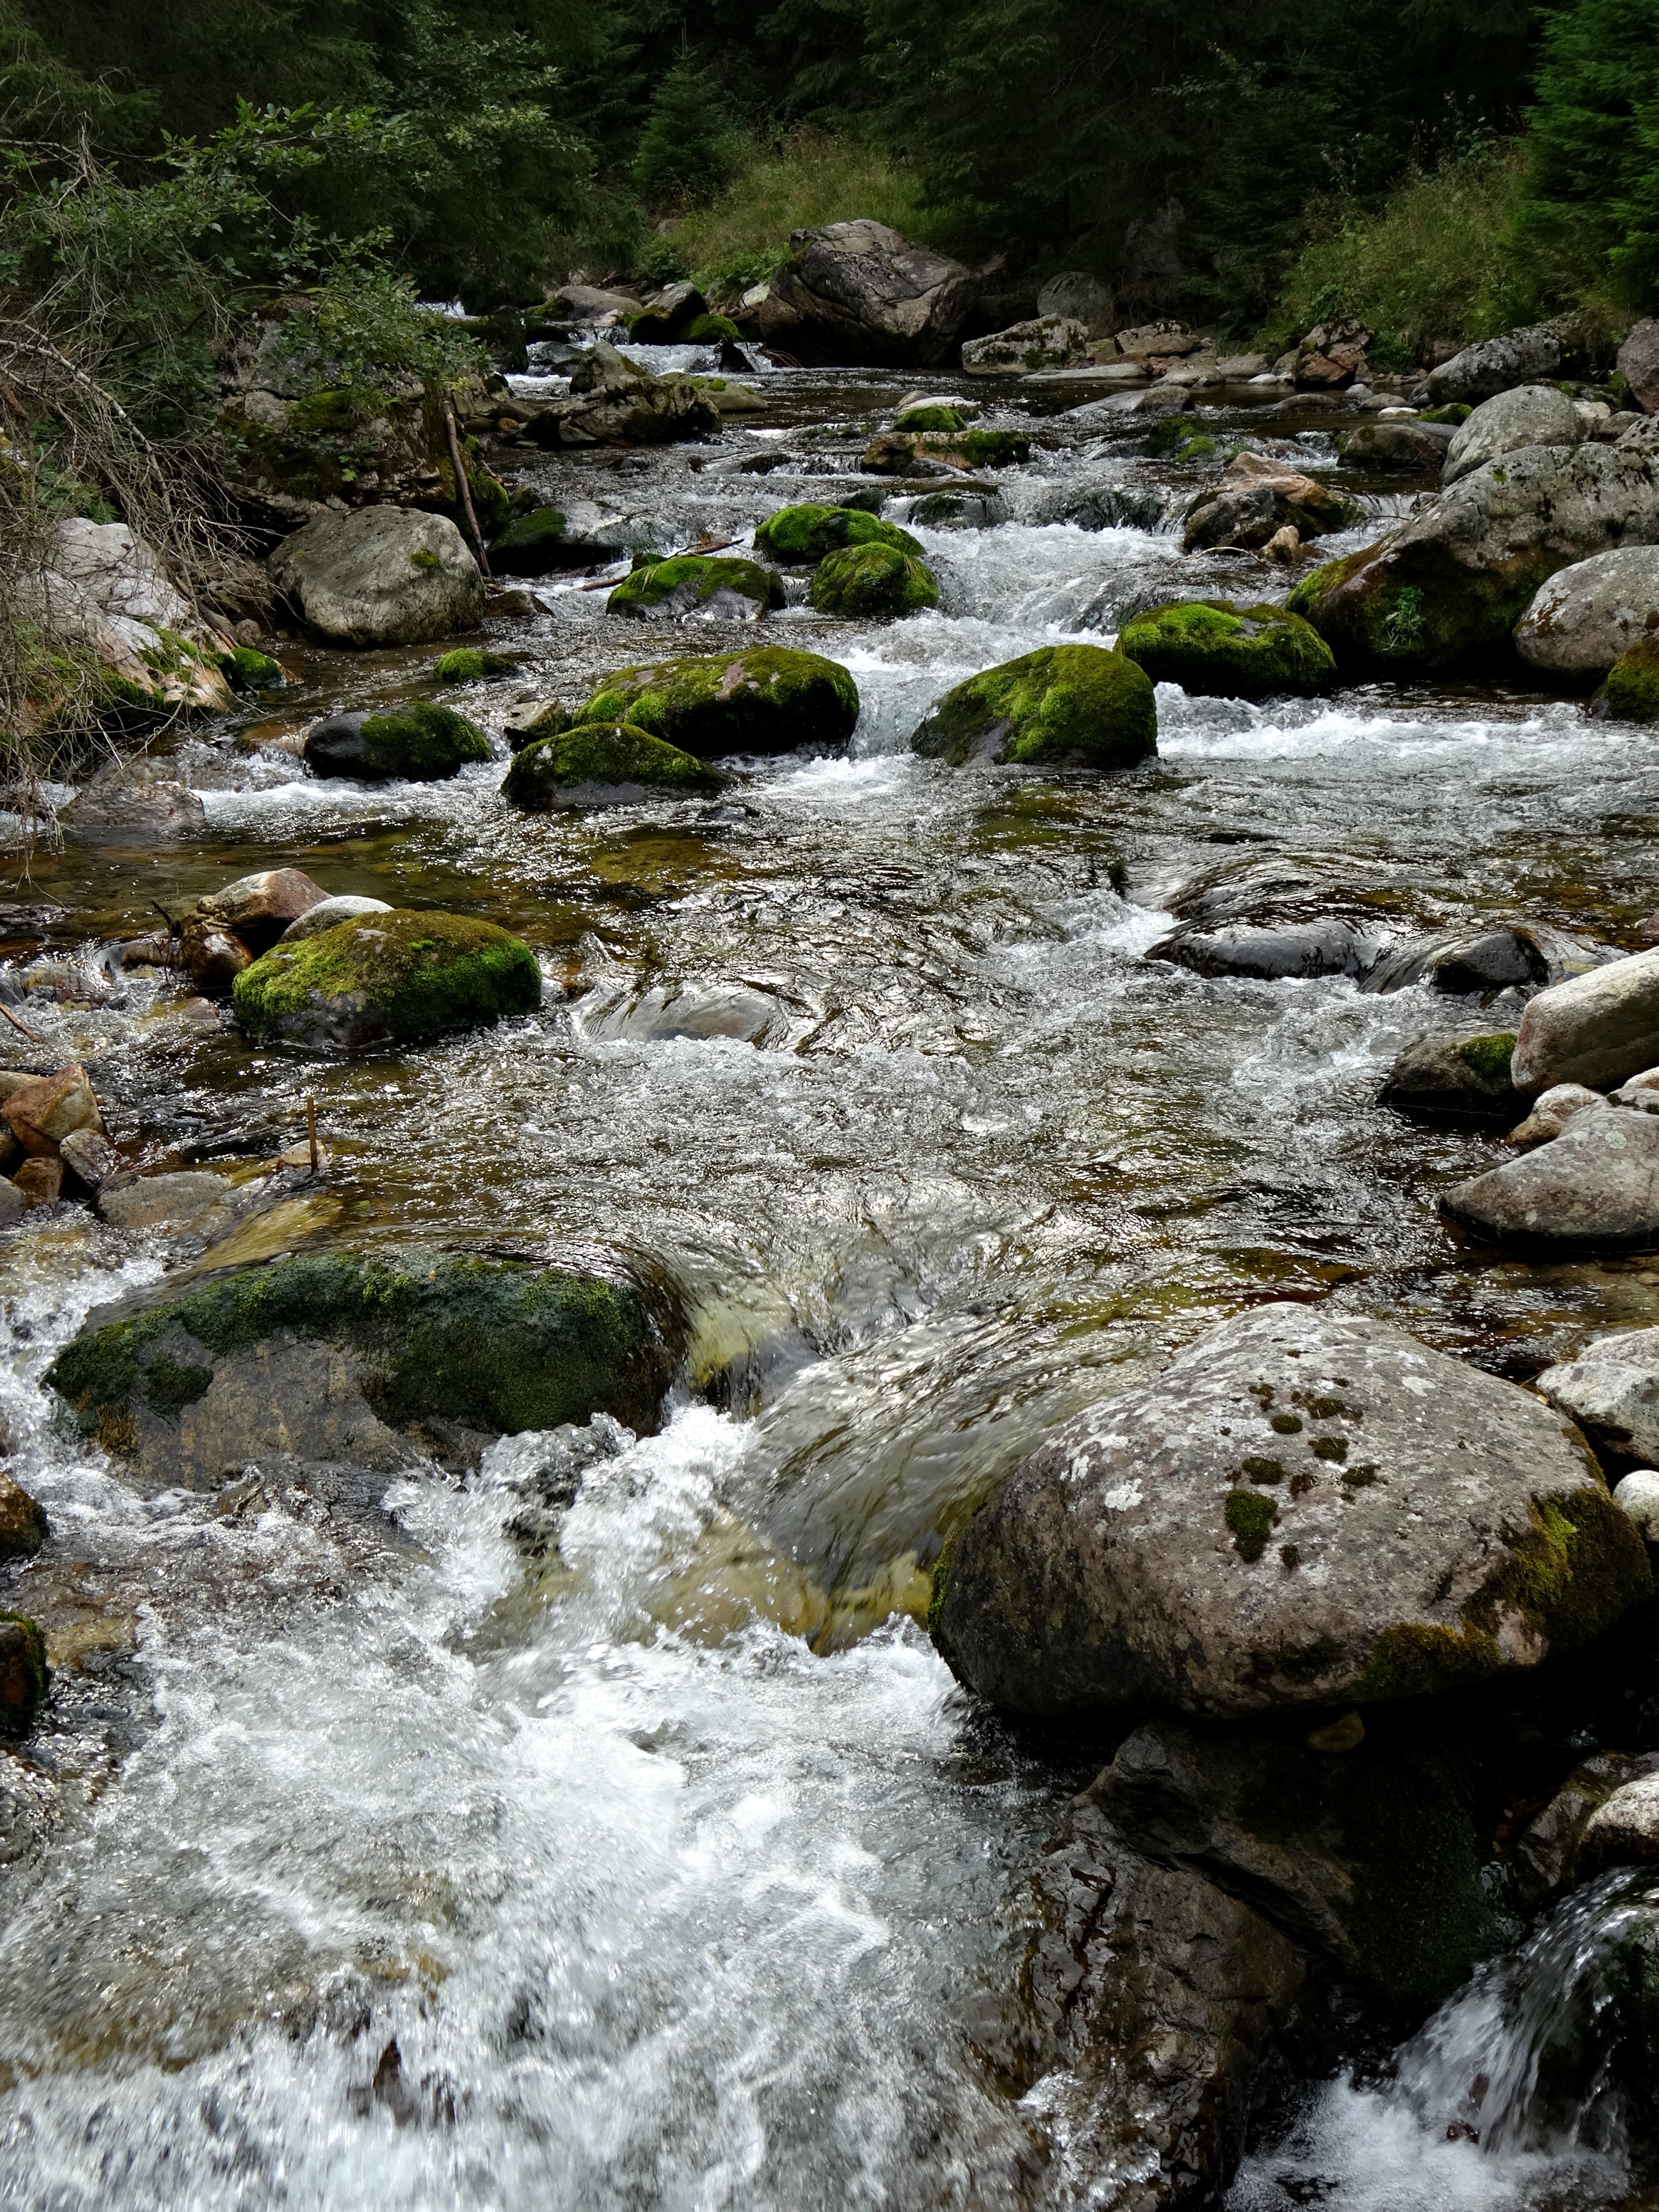
landscape, water, nature, rock, creek, wilderness, mountain, river, valley, stream, green, rapid, tourism, body of water, mountains, torrent, water feature, watercourse, tatry, wadi, stream bed, the stones, landform, geographical feature